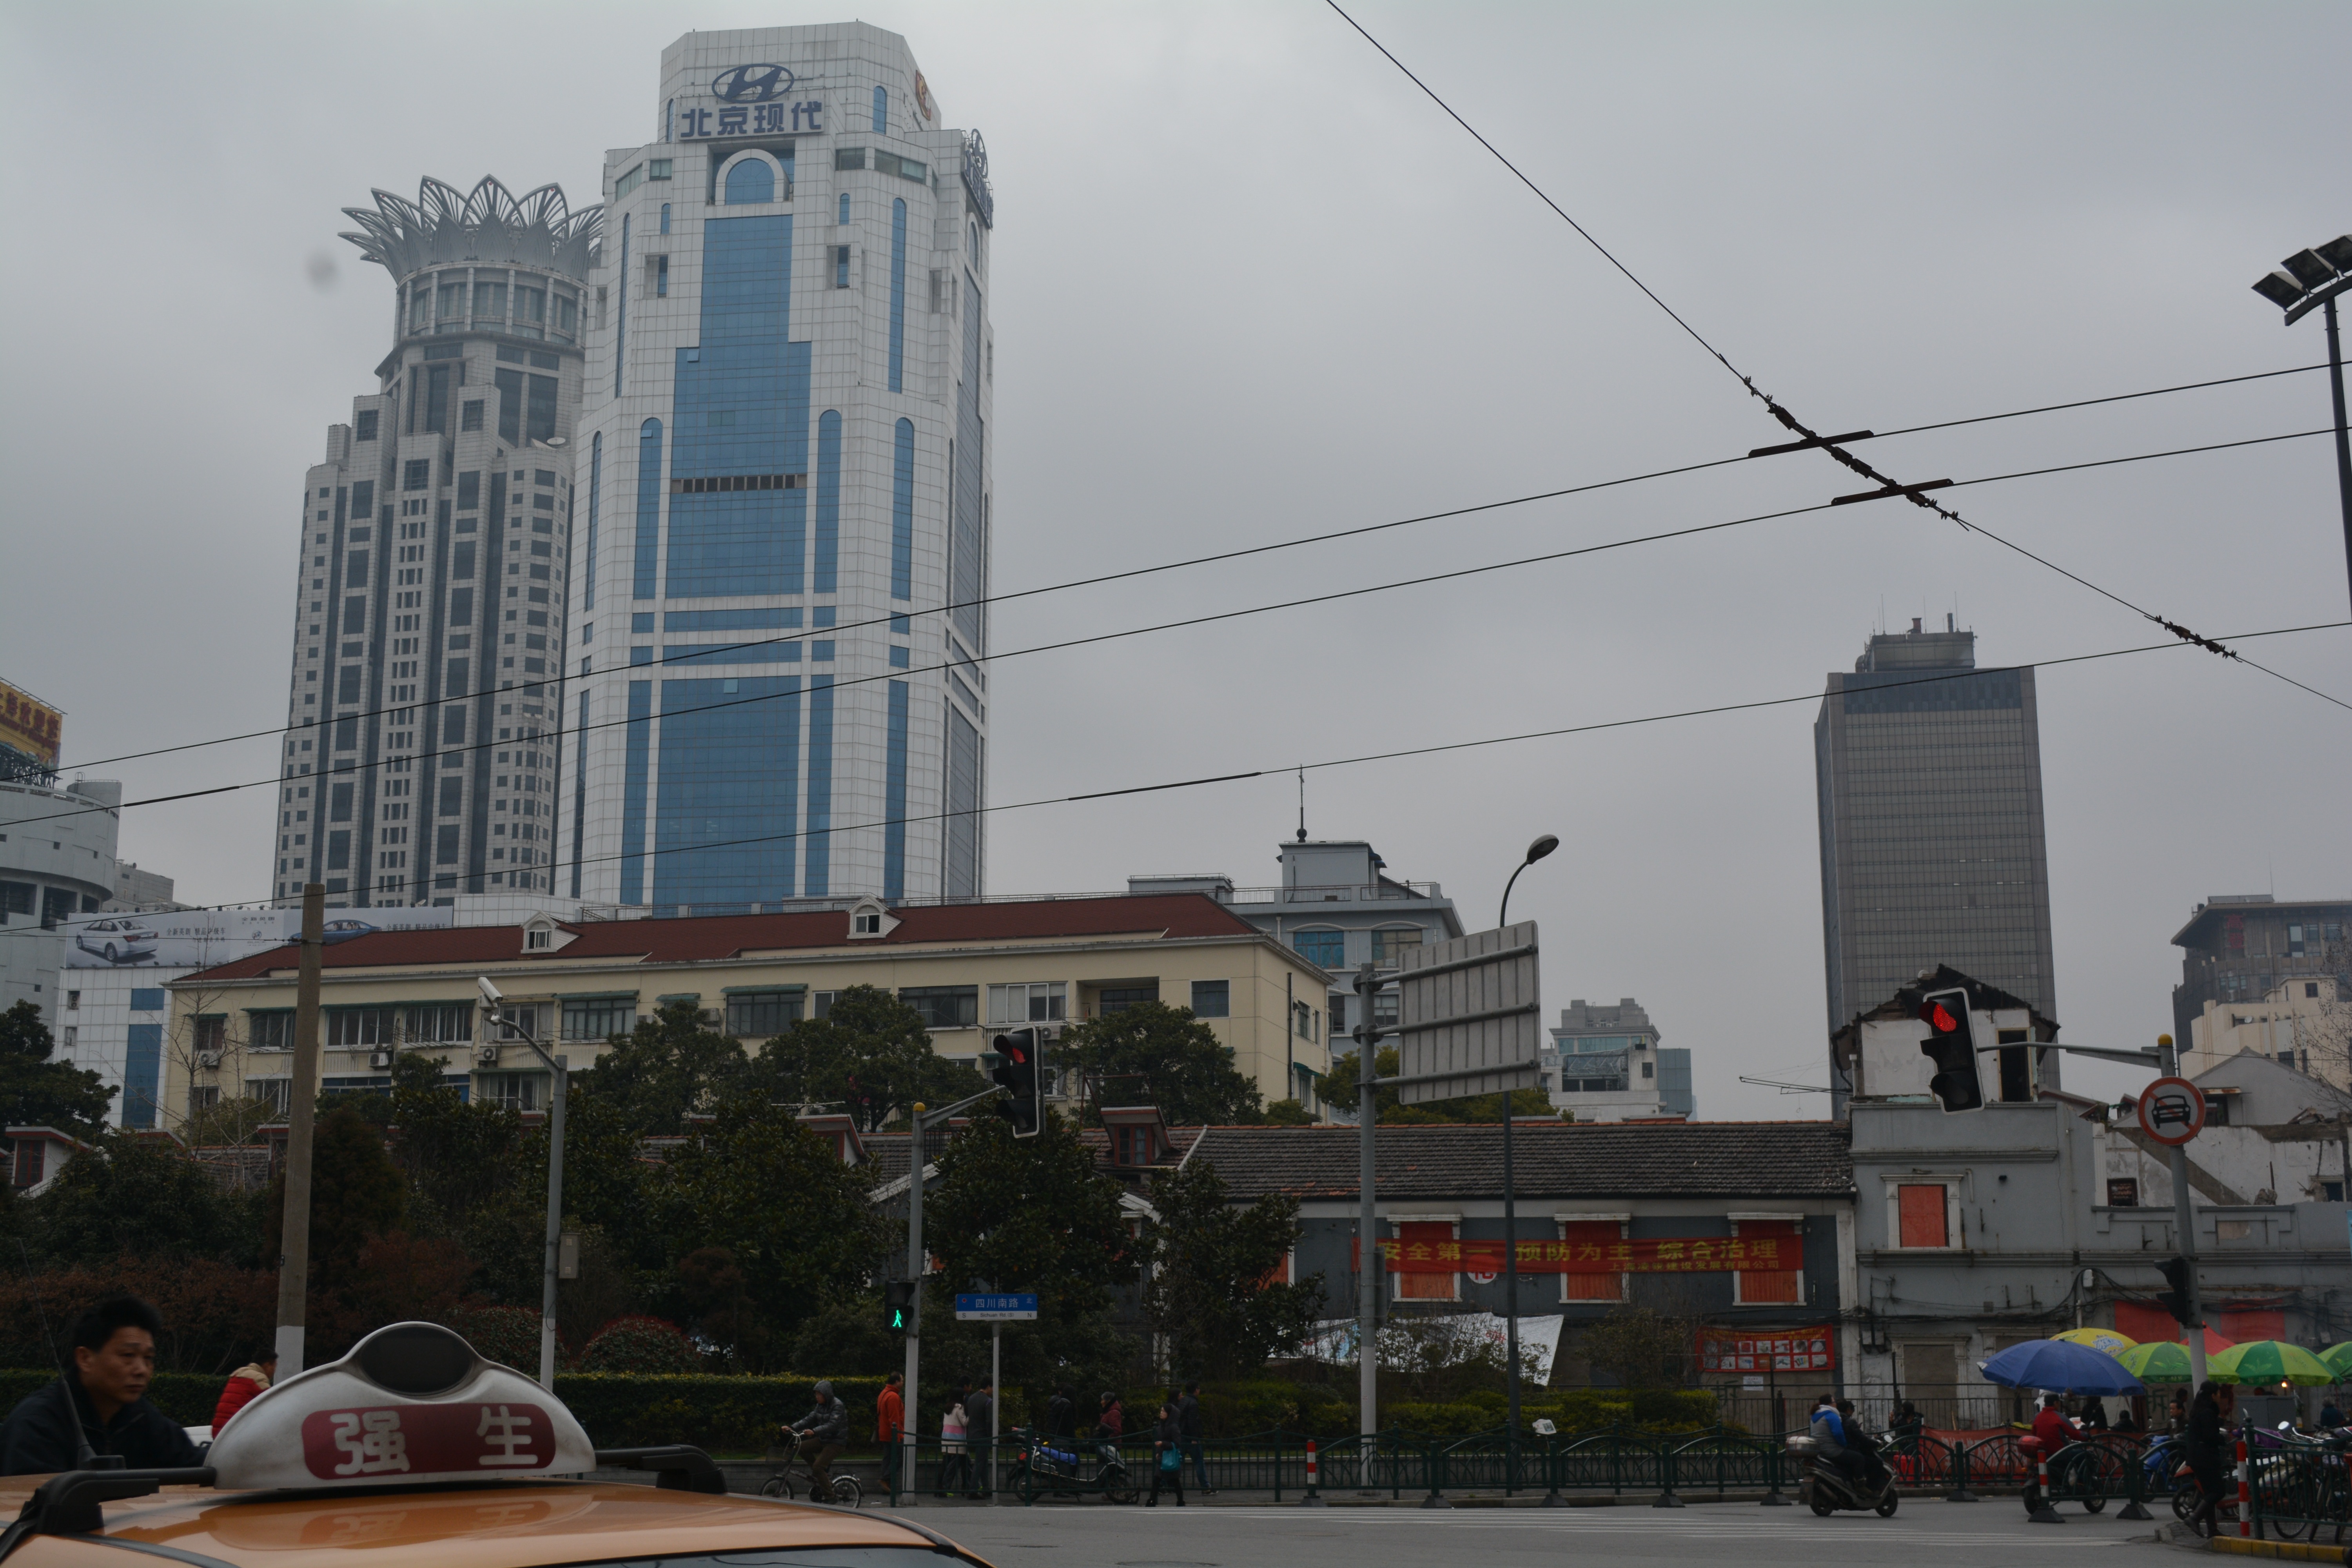
road, skyline, street, town, city, skyscraper, cityscape, downtown, urban area, residential area, human settlement